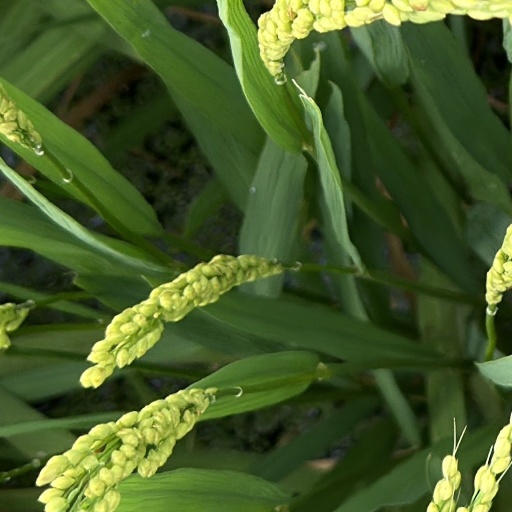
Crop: rice